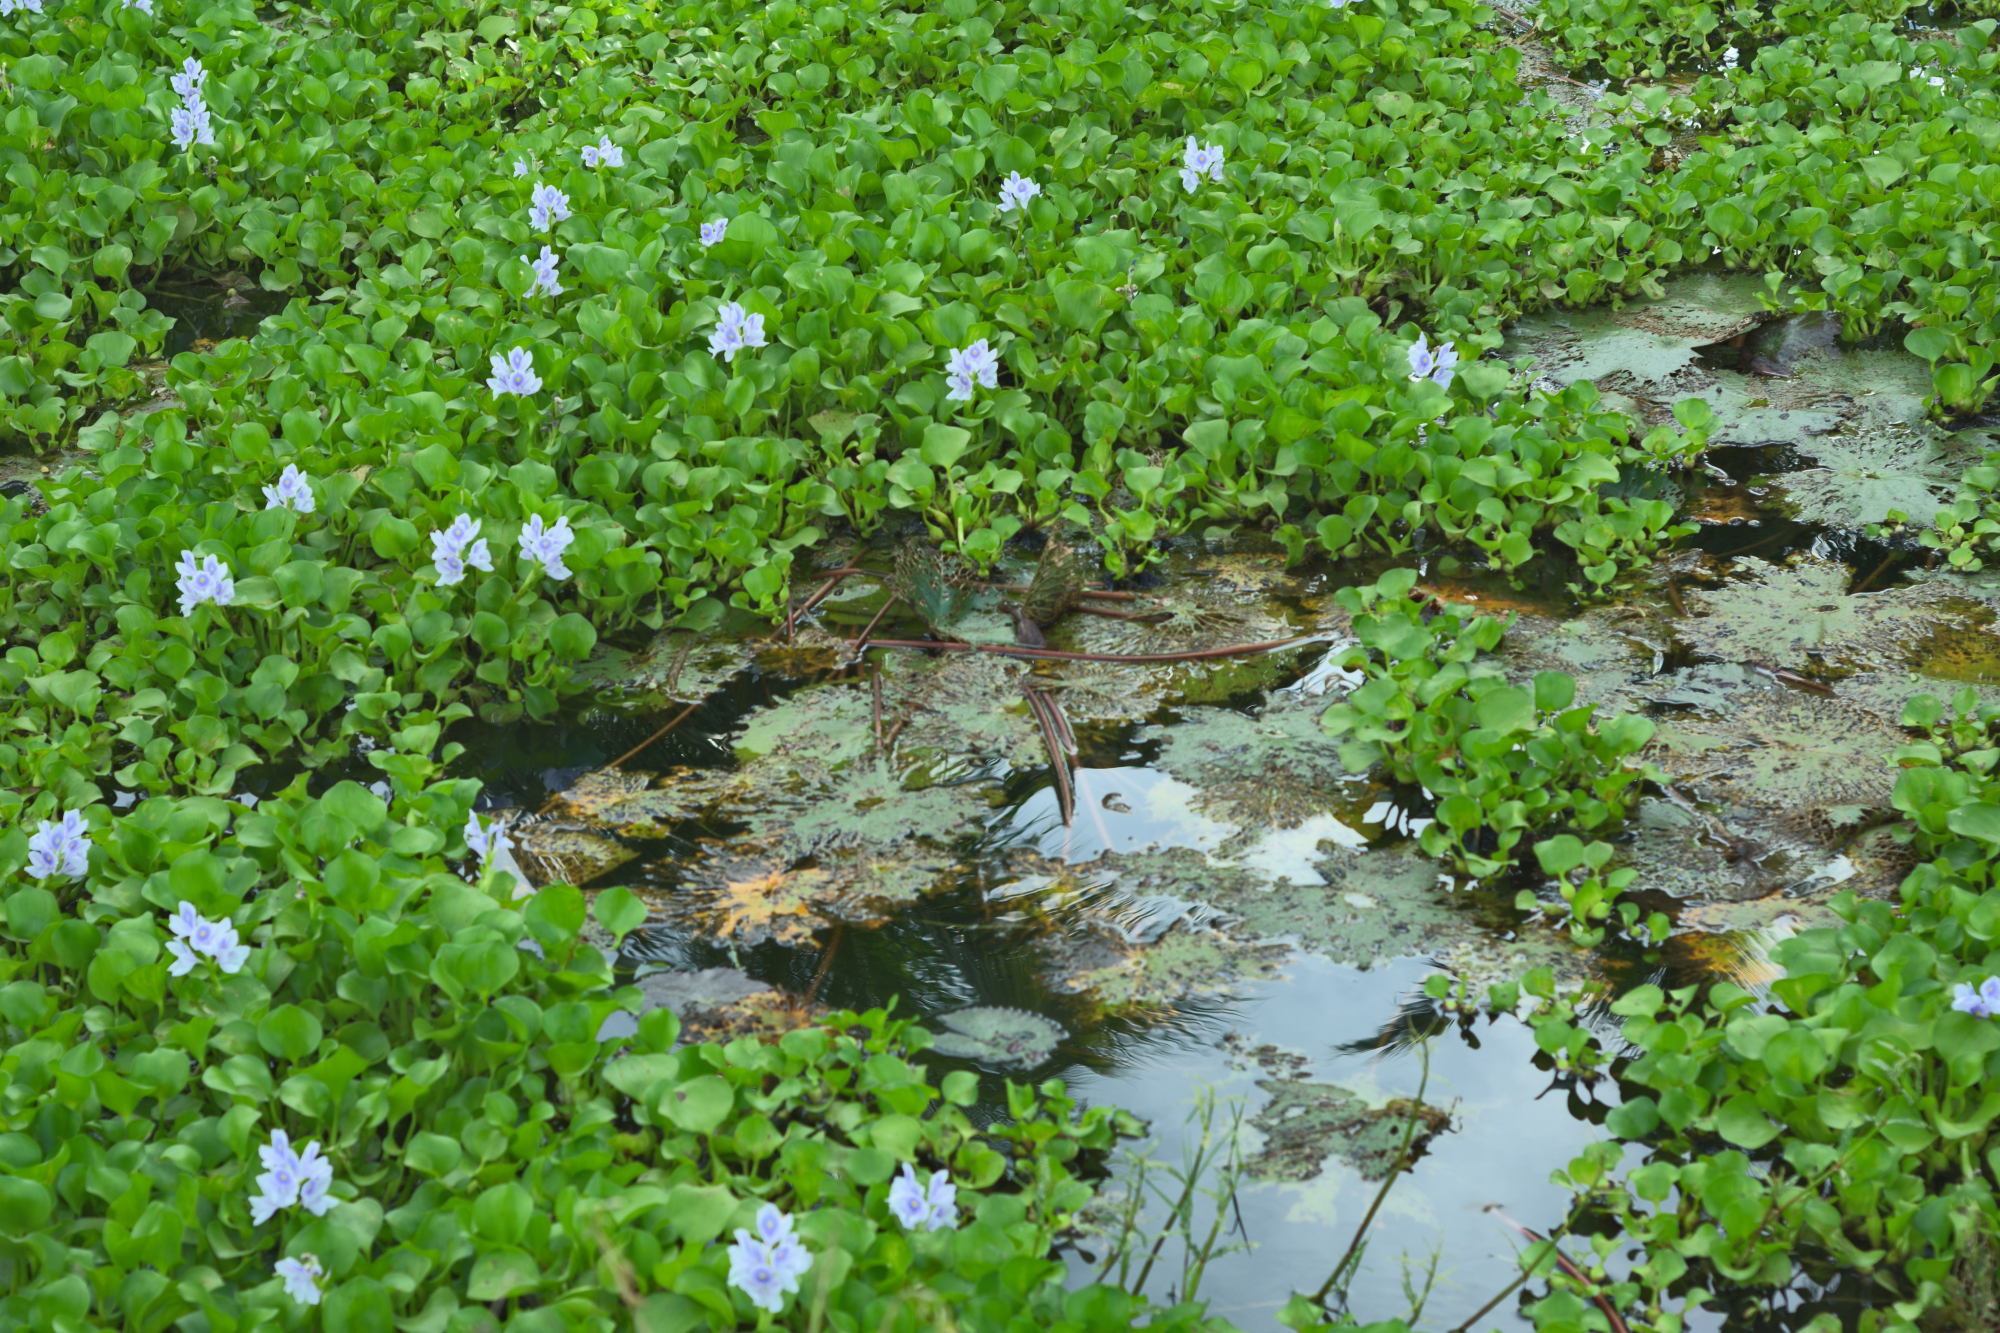
Water Hyacinth - Khurushkul Pond, Bangladesh
Water hyacinth (Eichhornia crassipes) coverage in a freshwater pond near Khurushkul, Cox's Bazar, Bangladesh. Photographed on 9 August 2026 during the monsoon season. Follow-up survey of the pond documented in the June 2026 water lily / water hyacinth dataset.
Location: Khurushkul, Cox's Bazar, Chattogram, Bangladesh
Keywords: water hyacinth, Eichhornia crassipes, invasive aquatic plant, pond, freshwater wetland, monsoon, Bangladesh, Khurushkul, Cox's Bazar, botanical photography, aquatic vegetation, golamrob